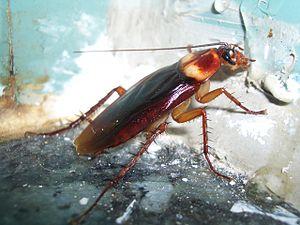
La blatte américaine est une espèce cosmopolite d'insectes de la famille des Blattidae appartenant à l'ordre des Blattodea. Il s'agit d'une blatte qui est considérée comme nuisible à cause de ses interactions avec l'homme.